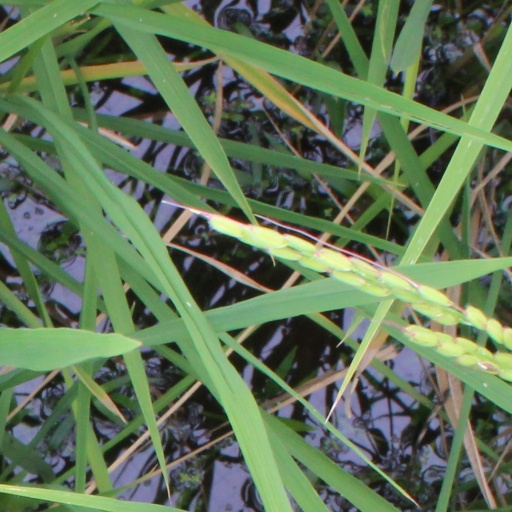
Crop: rice